Alfred Russel Wallace

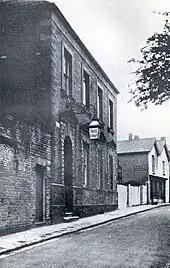
a building designed by Wallace and his brother

Wallace then moved to London to board with his older brother John, a 19-year-old apprentice builder. This was a stopgap measure until William, his oldest brother, was ready to take him on as an apprentice surveyor. While in London, Alfred attended lectures and read books at the London Mechanics Institute. Here he was exposed to the radical political ideas of the Welsh social reformer Robert Owen and of the English-born political theorist Thomas Paine. He left London in 1837 to live with William and work as his apprentice for six years. They moved repeatedly to different places in Mid-Wales. Then at the end of 1839, they moved to Kington, Herefordshire, near the Welsh border, before eventually settling at Neath in Wales. Between 1840 and 1843, Wallace worked as a land surveyor in the countryside of the west of England and Wales. The natural history of his surroundings aroused his interest; from 1841 he collected flowers and plants as an amateur botanist.